Oceanwide Expeditions

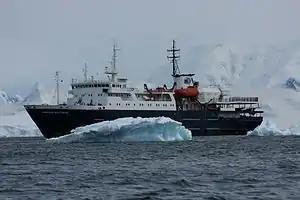
MV "Ortelius" in Antarctica

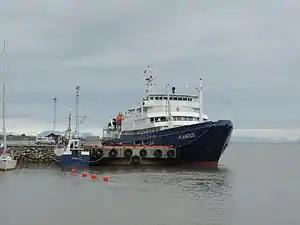
MV "Plancius" in Longyearbyen

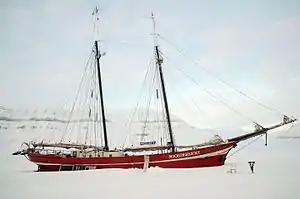
SV "Noordelicht" in Greenland

The ideal time of year to visit the Arctic is around the Northern Hemisphere summer, from April through September. The Southern Hemisphere summer, from October through March, is the best time to visit Antarctica.